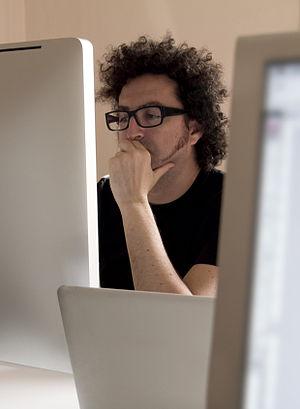
Daniel García Andújar, né en 1966 à Almoradí Basé à Barcelone, il est le fondateur du Technologies To The People.